Katsumi Yanagishima

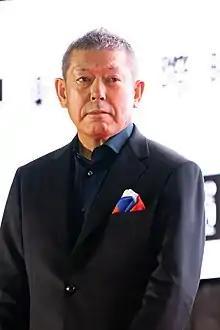
Yanagishima in 2022

Yanagishima has worked with Takeshi Kitano in many of his films, including "A Scene at the Sea", "Sonatine", "Zatoichi", "Kids Return", "Kikujiro" and "Dolls". He won the Japan Academy Prize for best cinematography for "Go!" in 2002 and for "Zatoichi" in 2004. "Battle Royale" and "The Grudge 2" are some of his other known films.